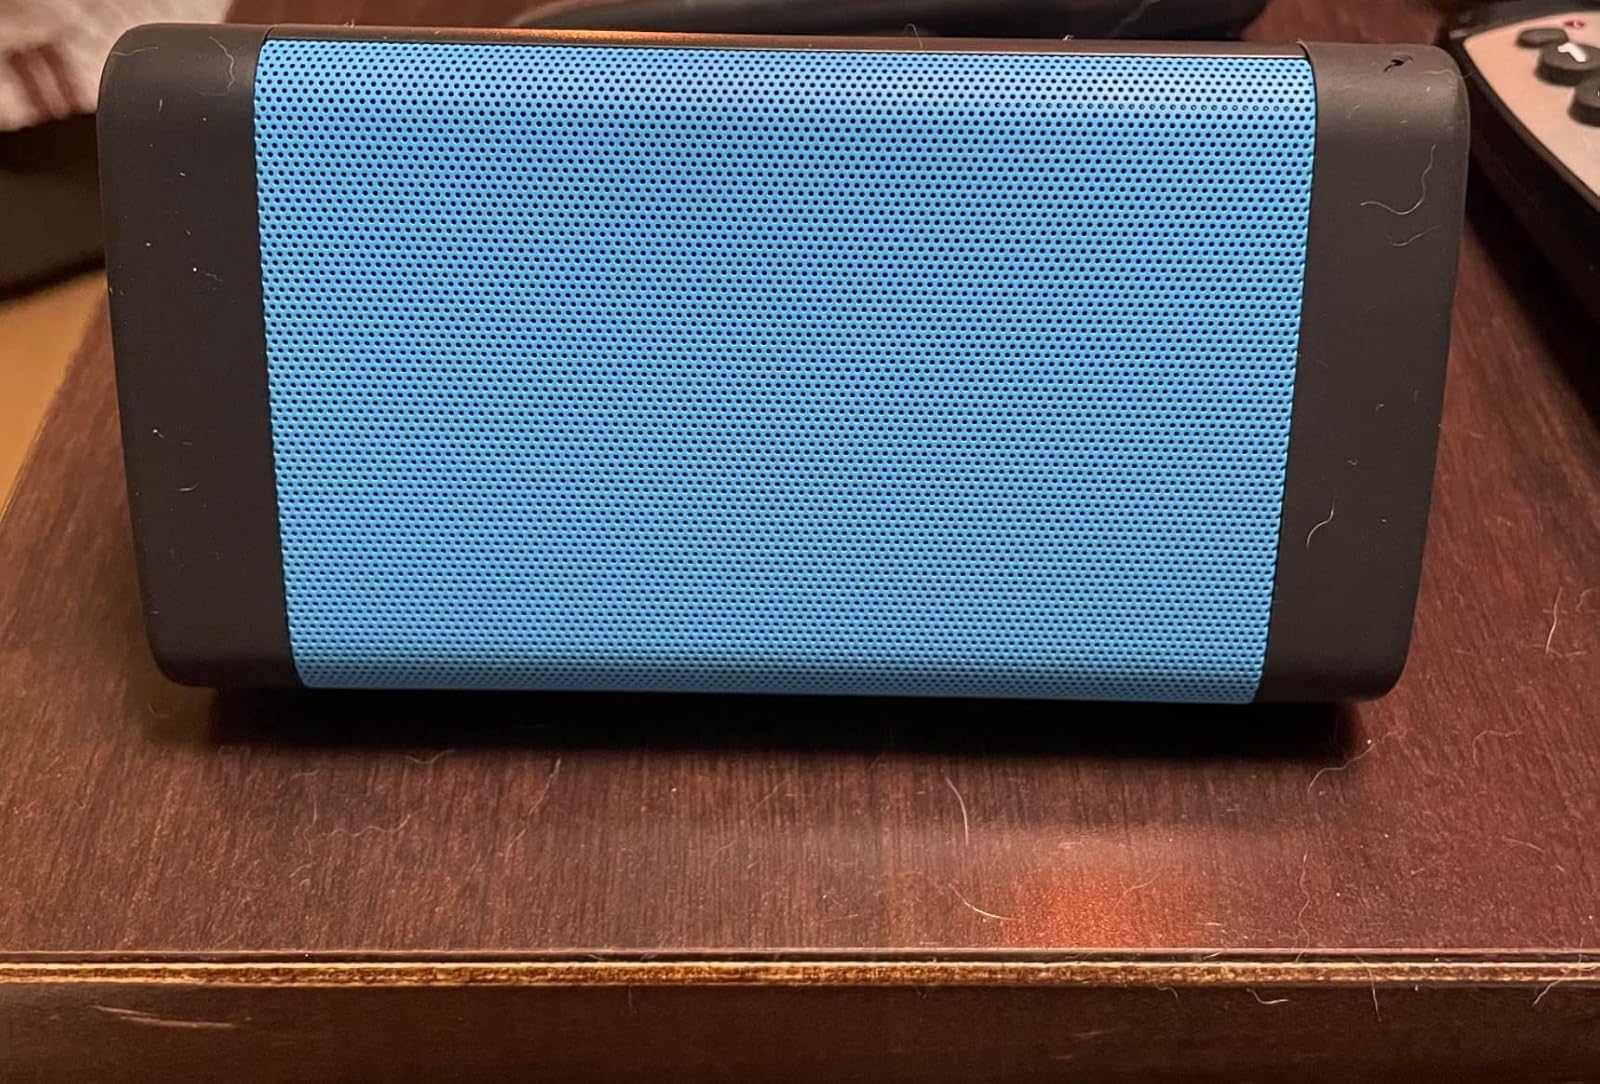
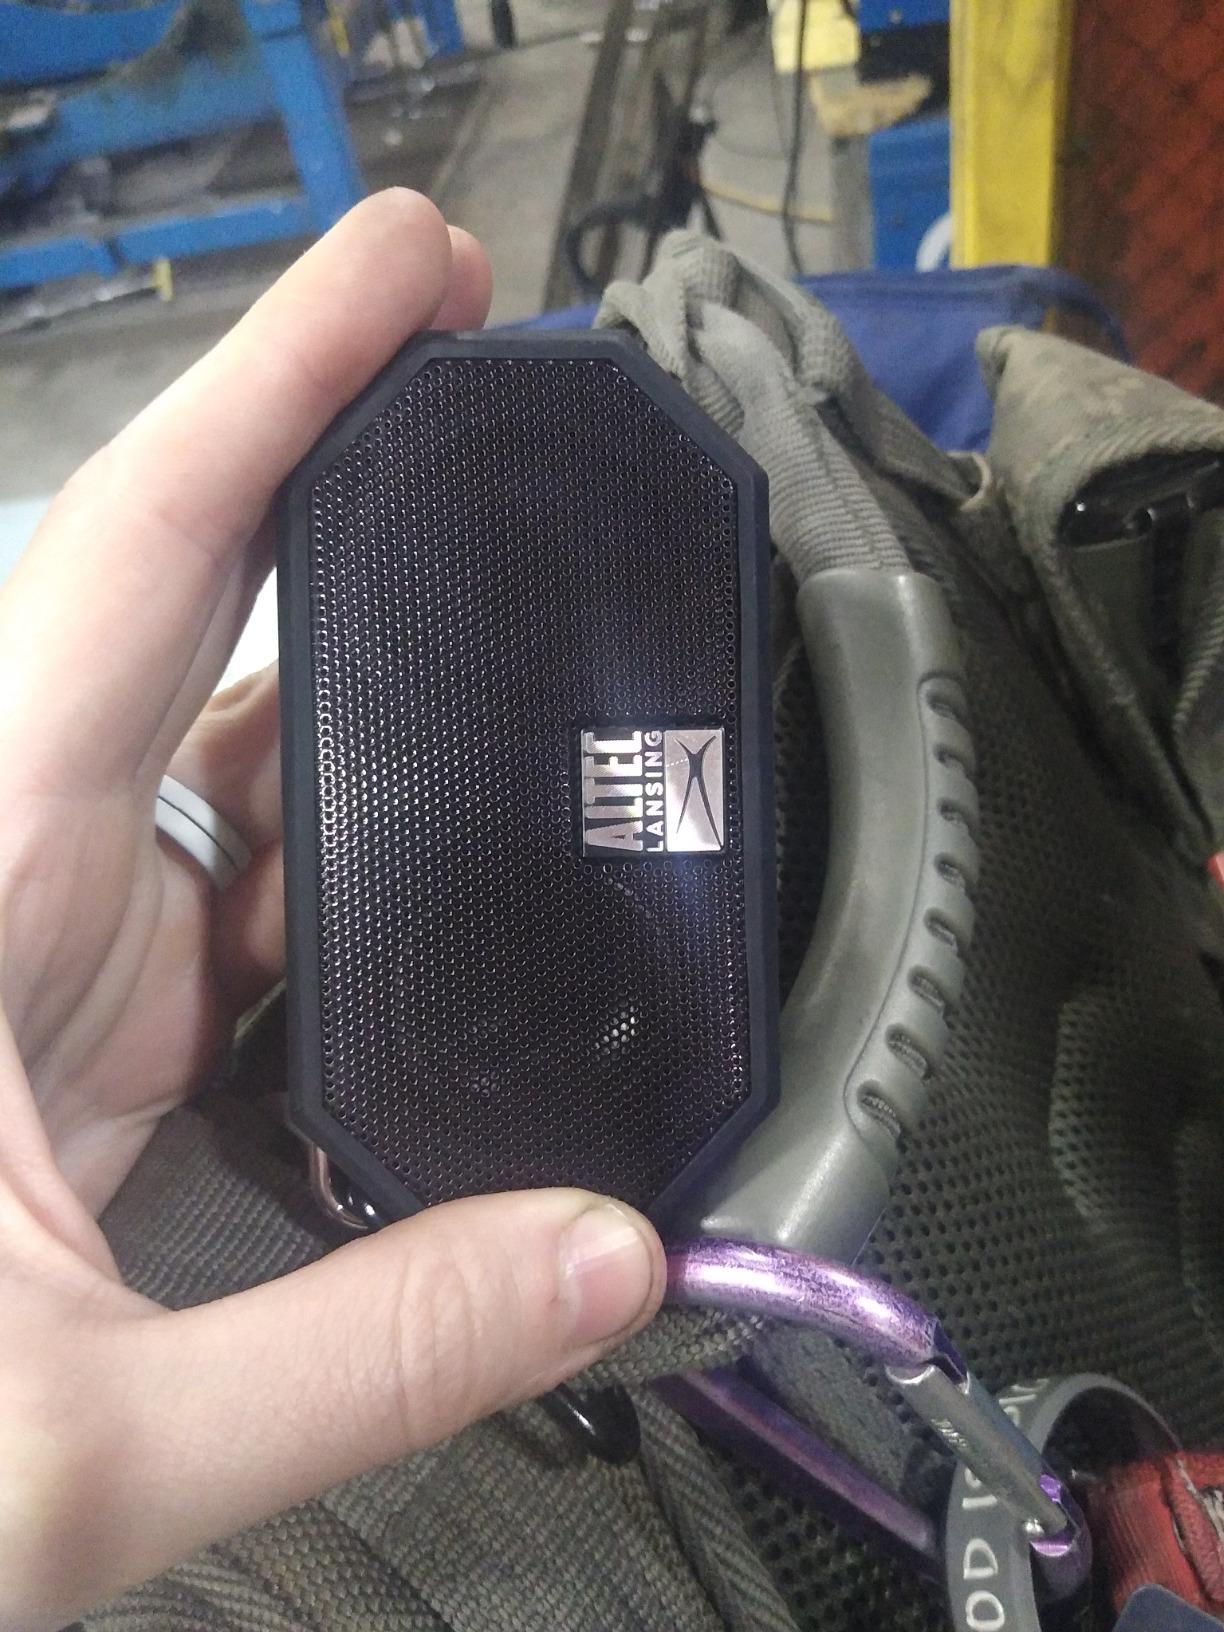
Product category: speaker
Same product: no